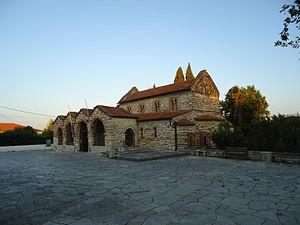
Théodora Pétraliphaina, canonisée comme Sainte Théodora d'Arta, née vers 1215 et morte après 1270, était souveraine consort du despotat d'Épire et une sainte de la religion orthodoxe.